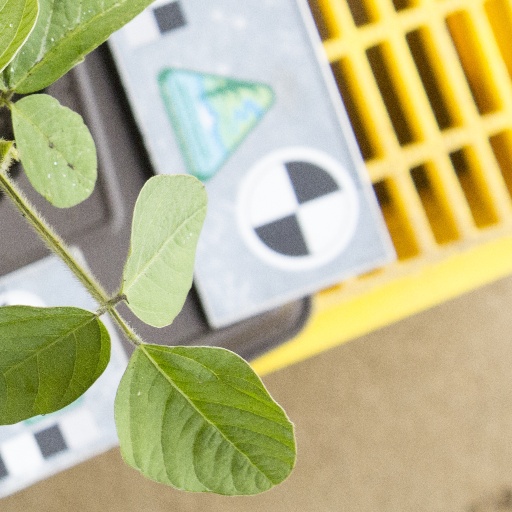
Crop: soybean